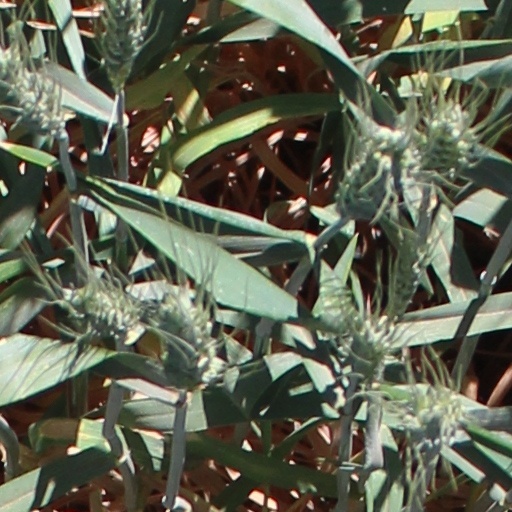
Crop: wheat